Gareth Bale

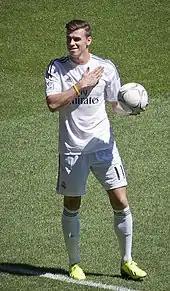
Bale at his Real Madrid unveiling in September 2013

On 1 September 2013, Spanish club Real Madrid announced that they had reached an agreement for the transfer of Bale, signing a six-year deal in a then world record deal. The Spanish press (and Real Madrid TV) reported that Bale had cost £77 million (€91 million), while the British press reported a world record transfer fee of £85.3 million (€100 million), which would be above Cristiano Ronaldo's transfer record fee of £80 million (€94 million); however, in January 2016, documents pertaining to the transfer were leaked by Football Leaks which confirmed a world record transfer fee of €100.8 million (£85.1 million). Bale's record was surpassed in August 2016 by Paul Pogba's record fee of €105 million (£89.2 million). Bale was assigned the number 11 shirt at Madrid.